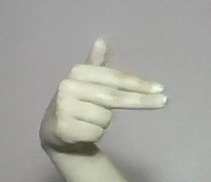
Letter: ghain